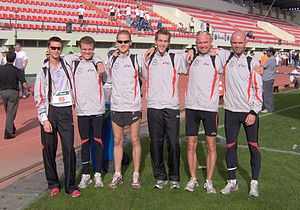
Herning Løbeklub
HLK's udvalgte ved Europa Cuppen i Portugal
Herning Løbeklubs 6 udvalgte ved Europa Cuppen i Portugal. Fra venstre Leon Burke, Jeppe Farsøht, Søren Palshøj, Jesper Faurschou, Henrik Jensen, Hans Mygind.
Herning Løbeklub, også kaldt HLK, er en løbeklub i Herning Kommune med udgangspunkt fra Herning Stadion. Klubben blev grundlagt i år 2000. Klubben er ikke særlig stor, men formår stadig at bide skeer med de store i Dansk Atletik